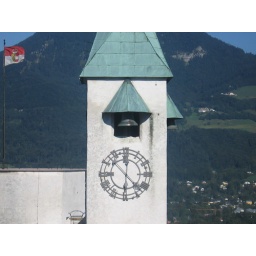
Sadly not a cuckoo clock... It's the tower of the church in the Festung at Salzburg.